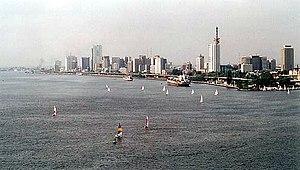
L'Île Lagos est une île et une zone de gouvernement local située dans la lagune de Lagos, dans l'État de Lagos au Nigeria.
L'environnement au Nigeria est l'environnement du pays Nigeria. Le Nigeria est le pays le plus peuplé du continent africain, avec environ 187 millions d'habitants en 2016. C'est un pays qui exploite fortement ses ressources naturelles. La pression sur la forêt est très forte, ce qui a conduit a une perte de biodiversité et à une perte de capacité forestière. Depuis la découverte de pétrole sur le territoire nigérian en 1956, le Nigeria est devenu le 2ᵉ pays au monde qui a le plus gros volume de gaz brûlé dans les torchères. La pollution de l'air est très problématique.
Lagos est la plus grande ville du Nigeria et la plus grande ville du continent africain. Comprenant plus de douze millions d'habitants intra-muros, au sein d'une agglomération de plus de 21 millions d'habitants en 2012, elle a dépassé Le Caire et Kinshasa au cours des années 2000 en conséquence d'une forte poussée démographique. Ancienne capitale du pays, jusqu'au transfert des institutions gouvernementales à Abuja en 1991, elle a aussi l'un des plus grands ports d'Afrique, et le principal centre industriel et commercial nigérian.